King of the Four Corners

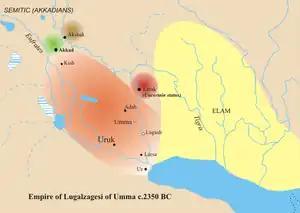
The domain of Lugalzaggesi of Uruk (in orange) c. 2350 BC, one of the first kings to claim universal rule.

During the Early Dynastic Period in Mesopotamia (c. 2900–2350 BC), the rulers of the various city-states in the region would often launch invasions into regions and cities far from their own, at most times with negligible consequences for themselves, in order to establish temporary and small empires to either gain or keep a superior position relative to the other city-states. This early empire-building was encouraged as the most powerful monarchs were often rewarded with the most prestigious titles, such as the title of "lugal" (literally "big man" but often interpreted as "king", probably with military connotations). Most of these early rulers had probably acquired these titles rather than inherited them.